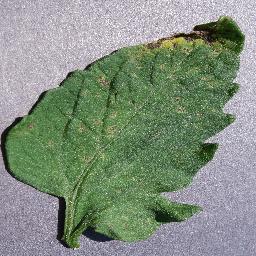
Label: Tomato___Septoria_leaf_spot